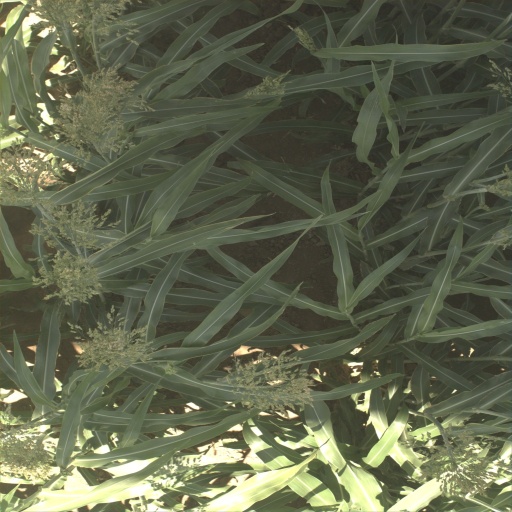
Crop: sorghum